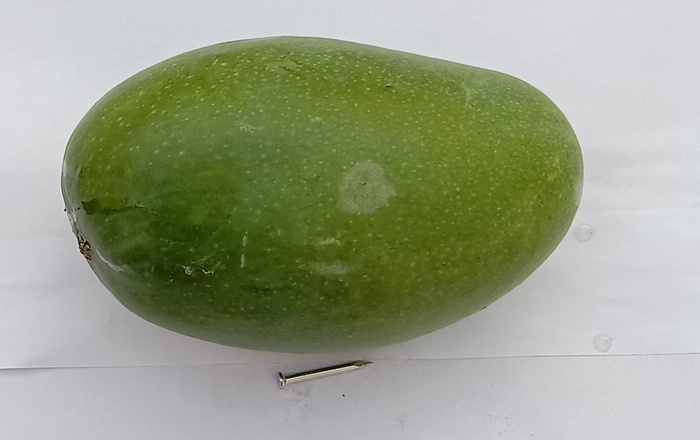
Mango variety: Dosehri